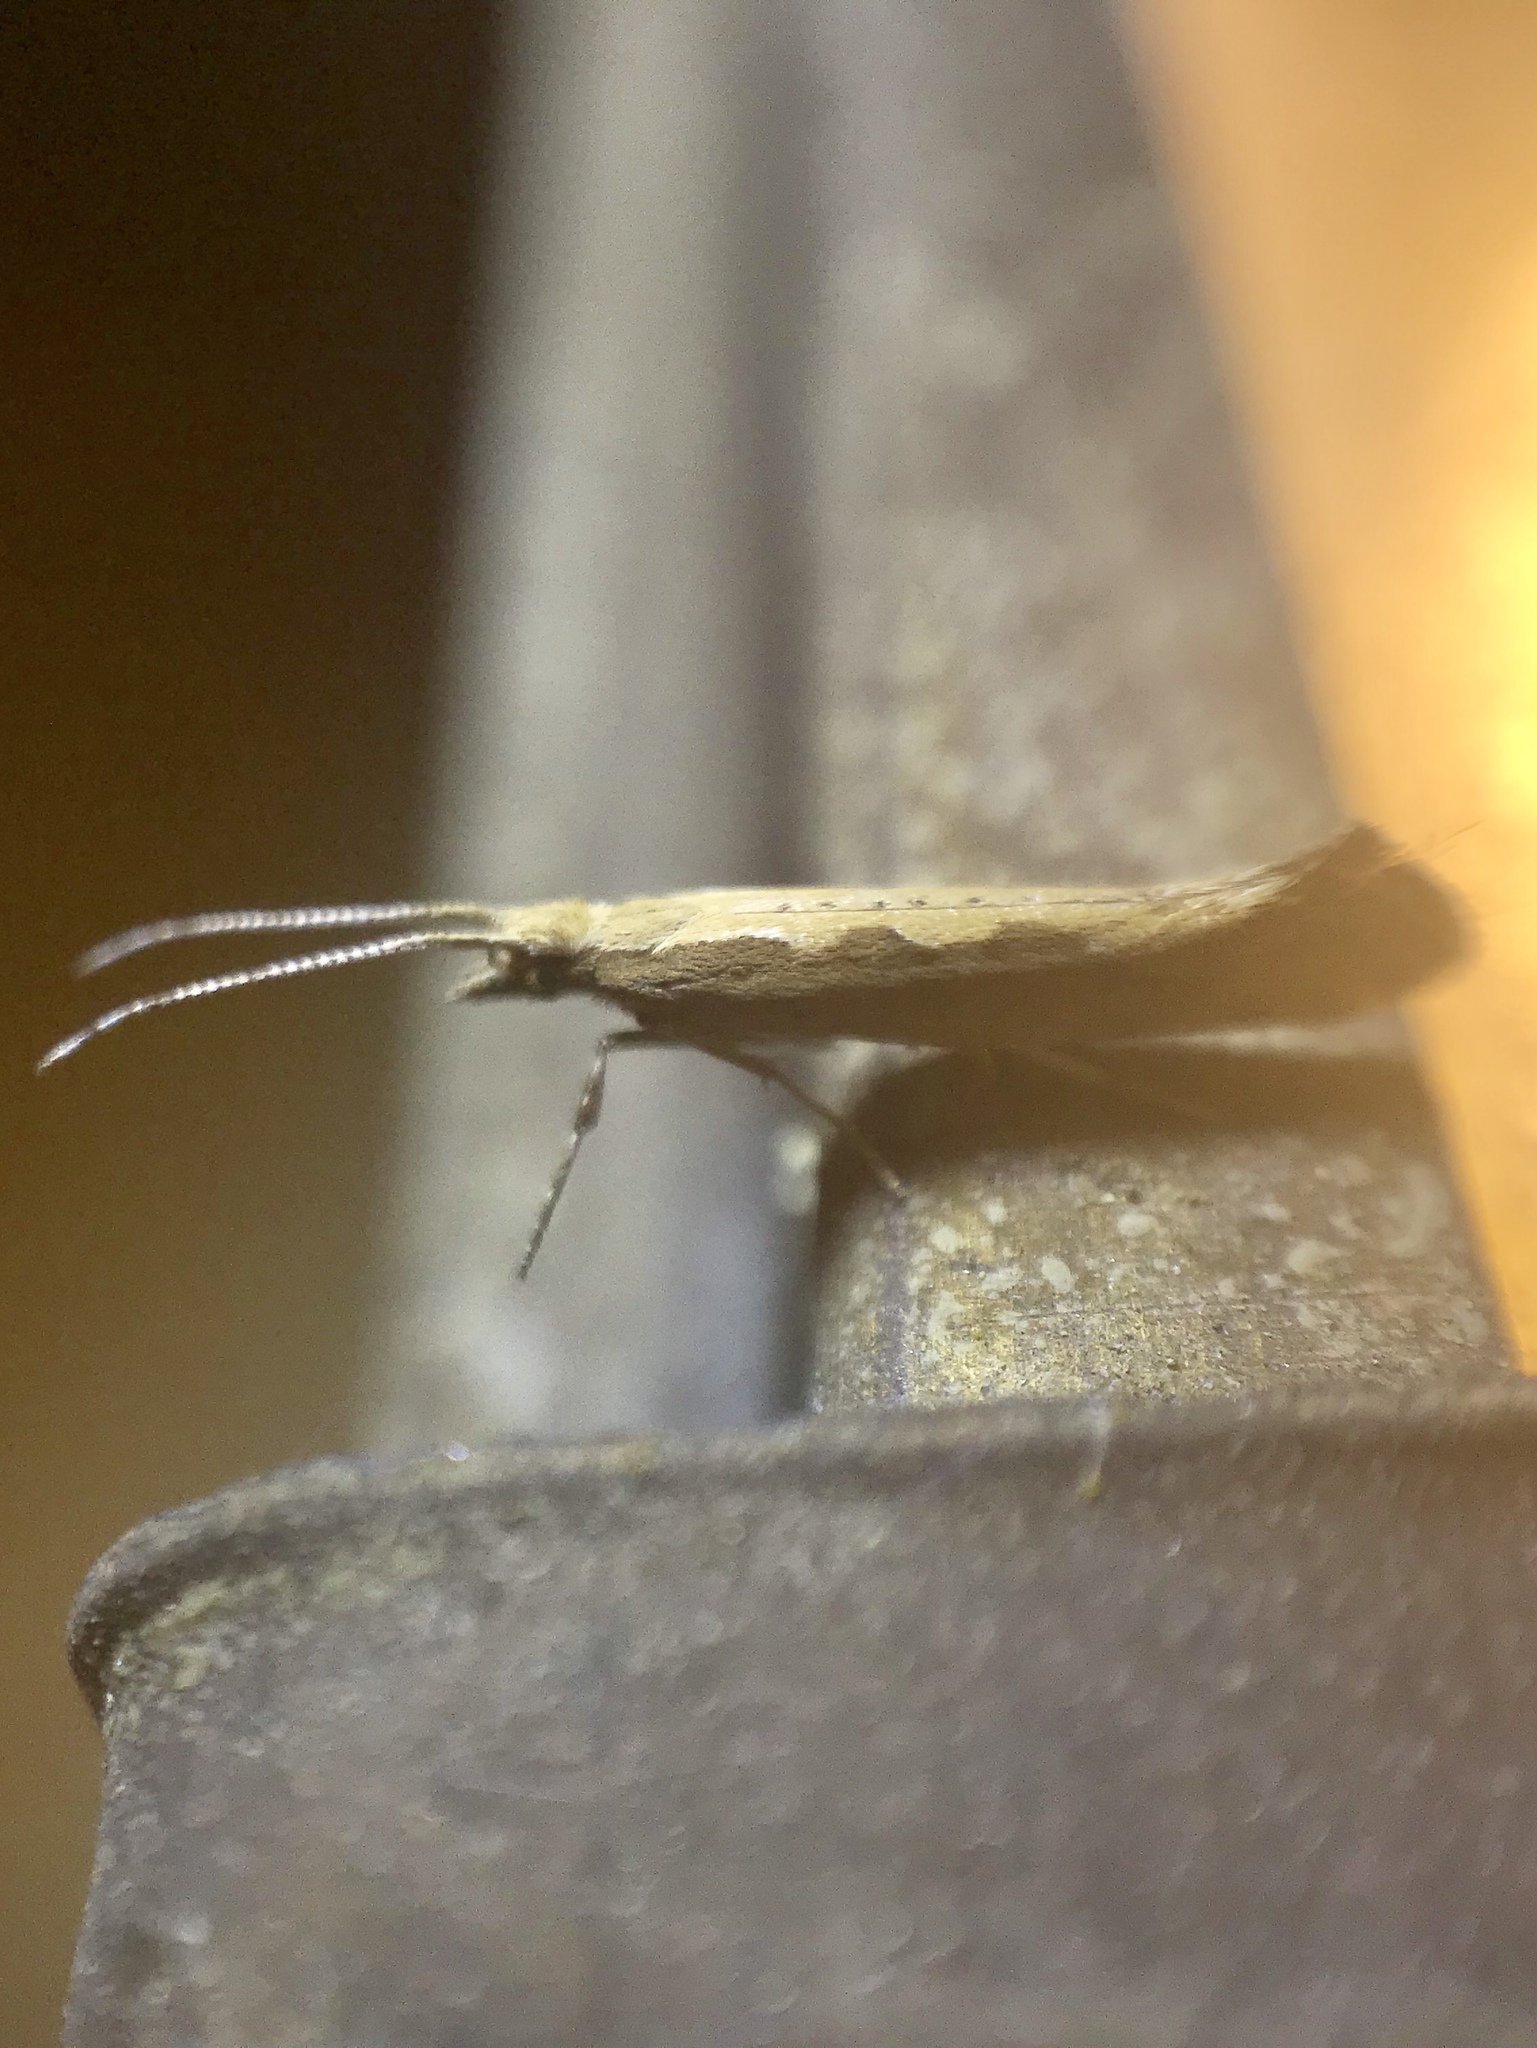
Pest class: diamondback_moth